Chesil Beach

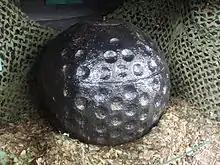
"Highball" bouncing bomb prototype, now on display at Abbotsbury Swannery

There have been many shipwrecks on Chesil Beach, particularly during the age of sail. The beach was particularly dangerous within the English Channel, as it forms an extended lee shore during south-westerly gales. A ship coming up the Channel had to clear Portland Bill to be safe, but the wind and tide would be pushing it northwards into Lyme Bay. When sailing ships were common, a strong string of coastguards were based along the beach, with lookouts and cottages at Chiswell, Wyke Regis, Chickerell, Langton Herring, Abbotsbury, East Bexington, Burton Bradstock and West Bay. At present there are no manned Coastguard lookouts along the beach, with coverage provided when required from the National Maritime Operations Centre based at Fareham. However, their observational role has been taken over by the National Coastwatch Institution, who have lookouts at Burton Bradstock (operational 2010) and Charmouth (operational 2016).